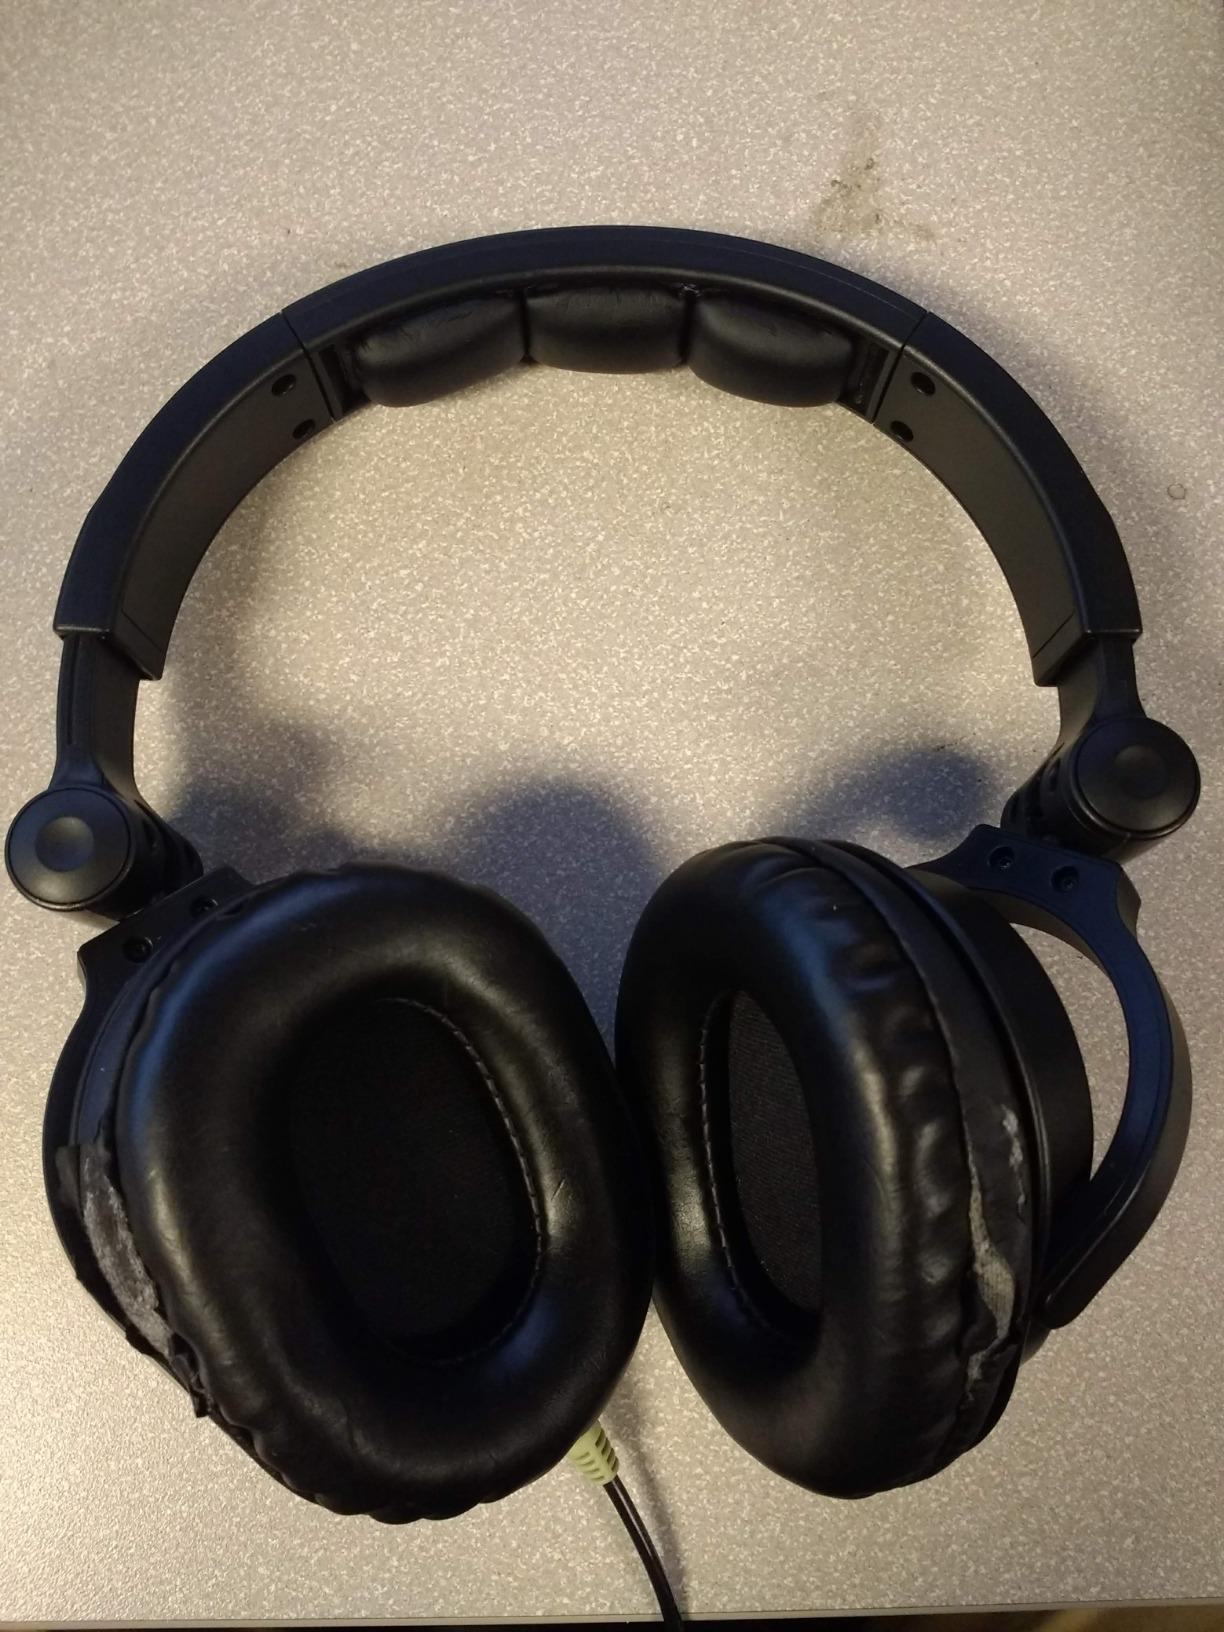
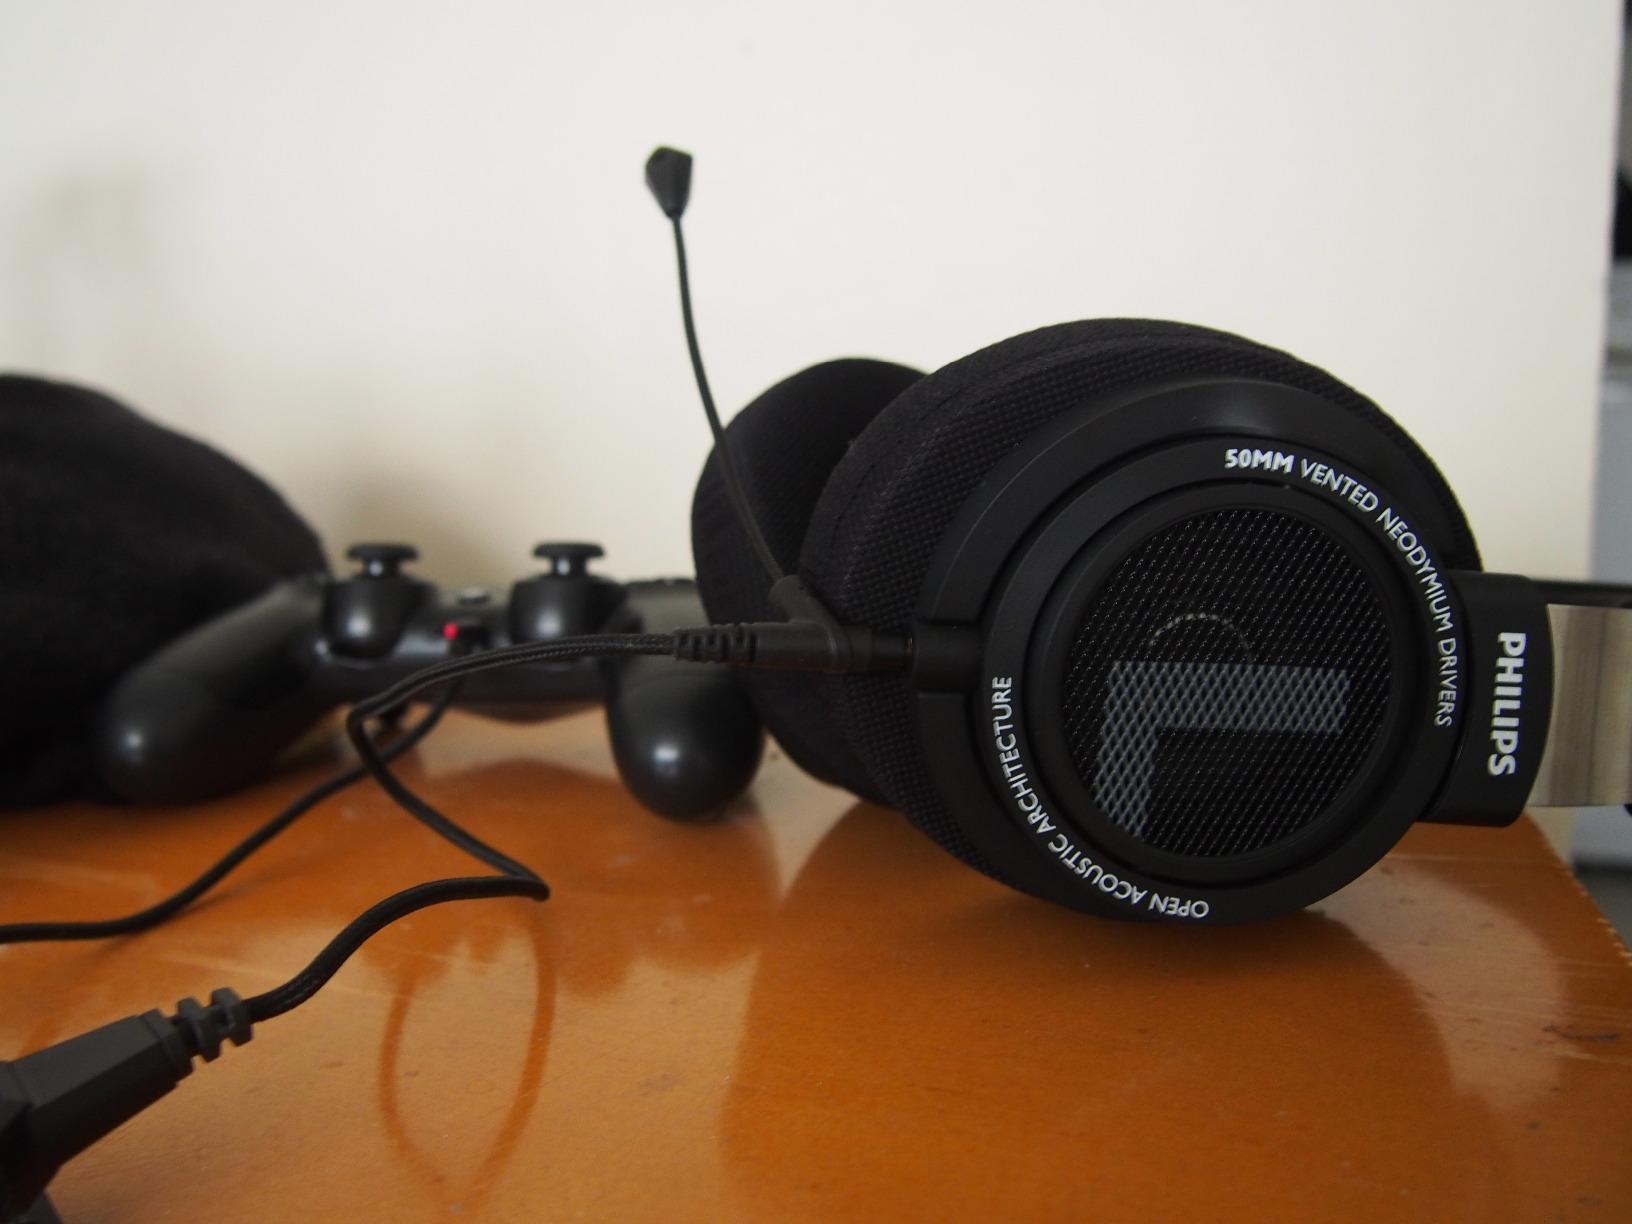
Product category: headphones
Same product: no